Latin American economy

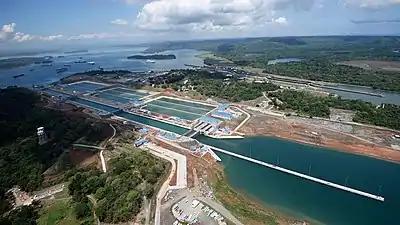
Panama Canal expansion project; New "Agua Clara" locks (Atlantic side)

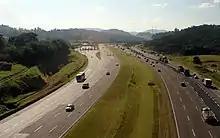
Rodovia dos Bandeirantes, Brazil

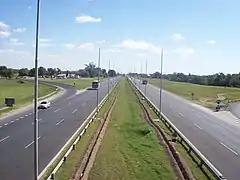
Ruta 9 / 14, in Zarate, Argentina

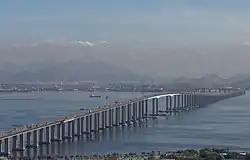
Rio–Niterói Bridge

In Latin America, the level of infrastructure is described as inadequate and is one of the region's main barriers to economic growth and development. The International Monetary Fund reports that there is a positive correlation between infrastructure quality and income levels in Latin American countries, however, countries in Latin America have lower quality infrastructure relative to other countries with similar income levels. This causes a loss of competitiveness due to the quality of physical infrastructure has been a significant drag on economic growth.